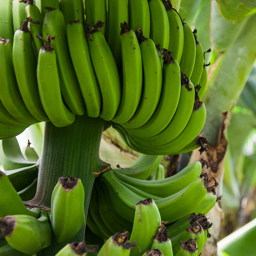
Bunches of green bananas still on the plant.
There are bunches of bananas that are together.
A large bunch of green bananas hanging from a tree.
A bunch of green bananas grows on a banana tree.
A bunch of green bananas is hanging on a tree.